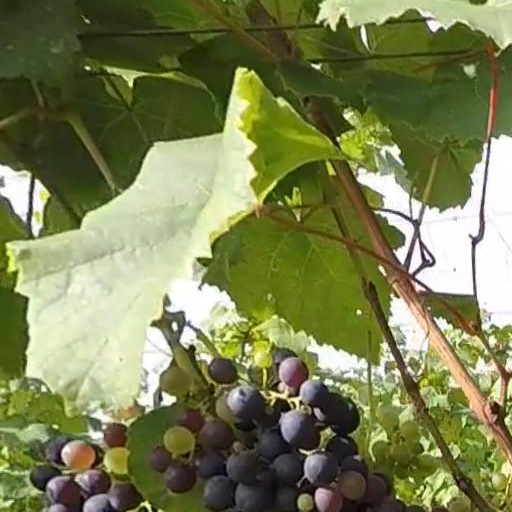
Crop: grape